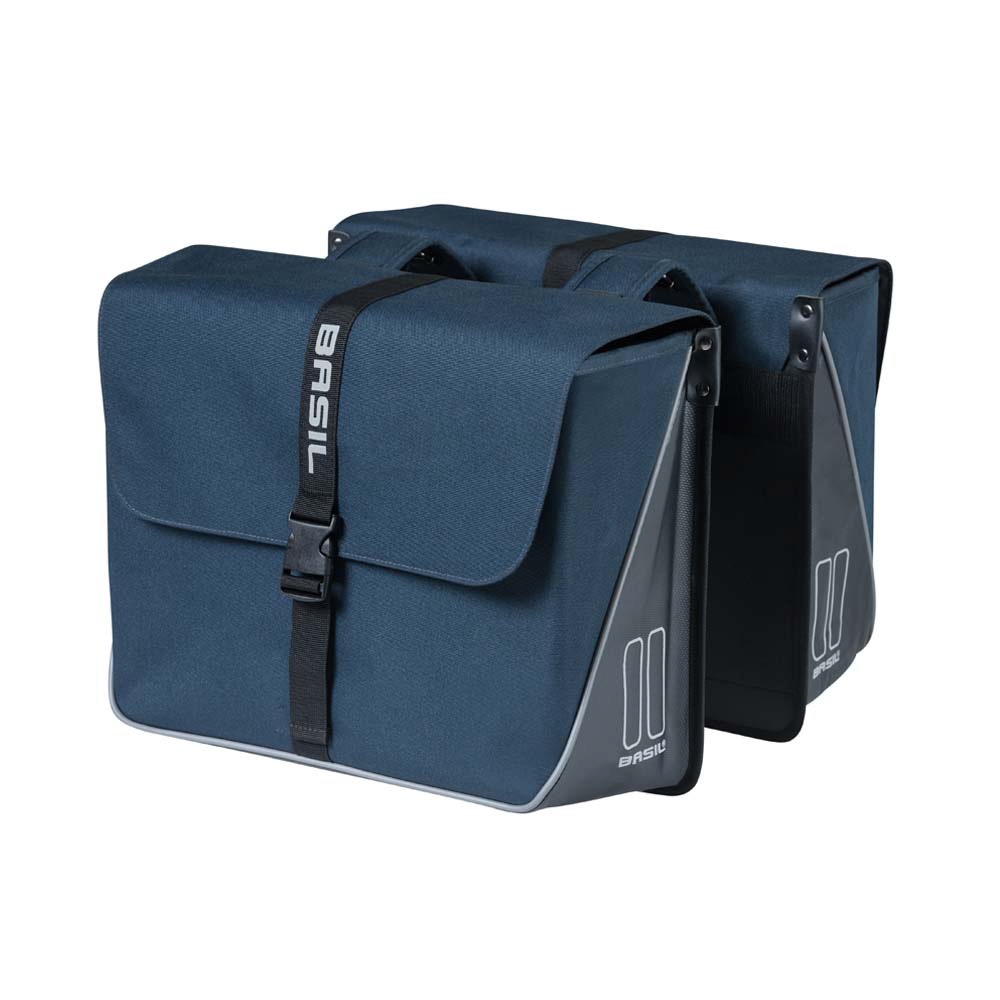
Basil - Forte
BASIL - FORTE The Basil Forte Double bag is a real powerhouse! Thanks to the extra sturdy construction, you can take a lot of groceries (and that last-minute gift for tonight!) with you. The bag is made of water-repellent polyester in combination with oilcloth. The double pannier has a strap and adjustable closure. The reflective accents on all sides and extra-long reflective piping ensure that you are more visible in the dark. You can easily attach the double pannier to your luggage carrier with the Universal Bridge system. It will also fit the luggage rack of your electric bike. Thanks to the Universal Bridge system, you can attach the bag in three ways: You can attach the bag to your luggage carrier with the included straps. Removable, in combination with an adapter plate. Suitable for adapter plates from MIK, Racktime, i-Rack/Carrymore. These adapter plates must be purchased separately. Also removable when used in combination with the DBS detachable bag system. Tip: combine the Forte Double Bag in black with the Basil Distance holder (sold separately). This prevents the bag from getting into the spokes of your bike. Do you have a child seat on your bike? Then combine the Forte Double Bag with the Basil Carrier extender. This accessory will extend your luggage carrier and allow you to attach the Forte Double. Features: Spacious capacity of no less than 35 litres for all your stuff. Equipped with an extra sturdy construction. Water-repellent material keeps the contents of your panniers dry. Better visibility, thanks to reflective accents.
Brand: Basil
Category: Sporting Goods > Outdoor Recreation > Cycling > Bicycle Accessories > Bicycle Bags & Panniers